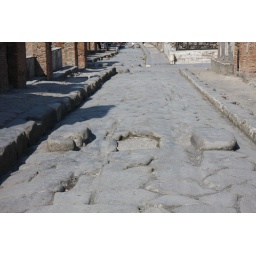
Street with stepping stones to keep out of street water, chariot markings in road, in Pompeii